54th International Film Festival of India

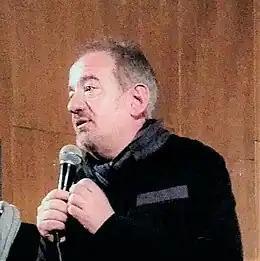
Stephan Komandarev, Best Director award for "Blaga's Lessons"

The festival closed on 28 November with "The Featherweight" an American biographical sports drama film on professional boxer Willie Pep by Robert Kolodny. Mandira Bedi hosted the closing ceremony, which was also streamed live on YouTube, in addition to broadcast on Colours TV channel.